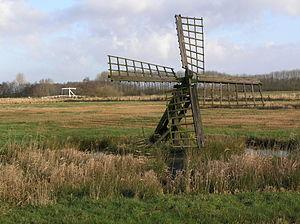
Cet article recense les moulins à vent de la province de Frise, aux Pays-Bas.